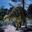
Label: dinosaur